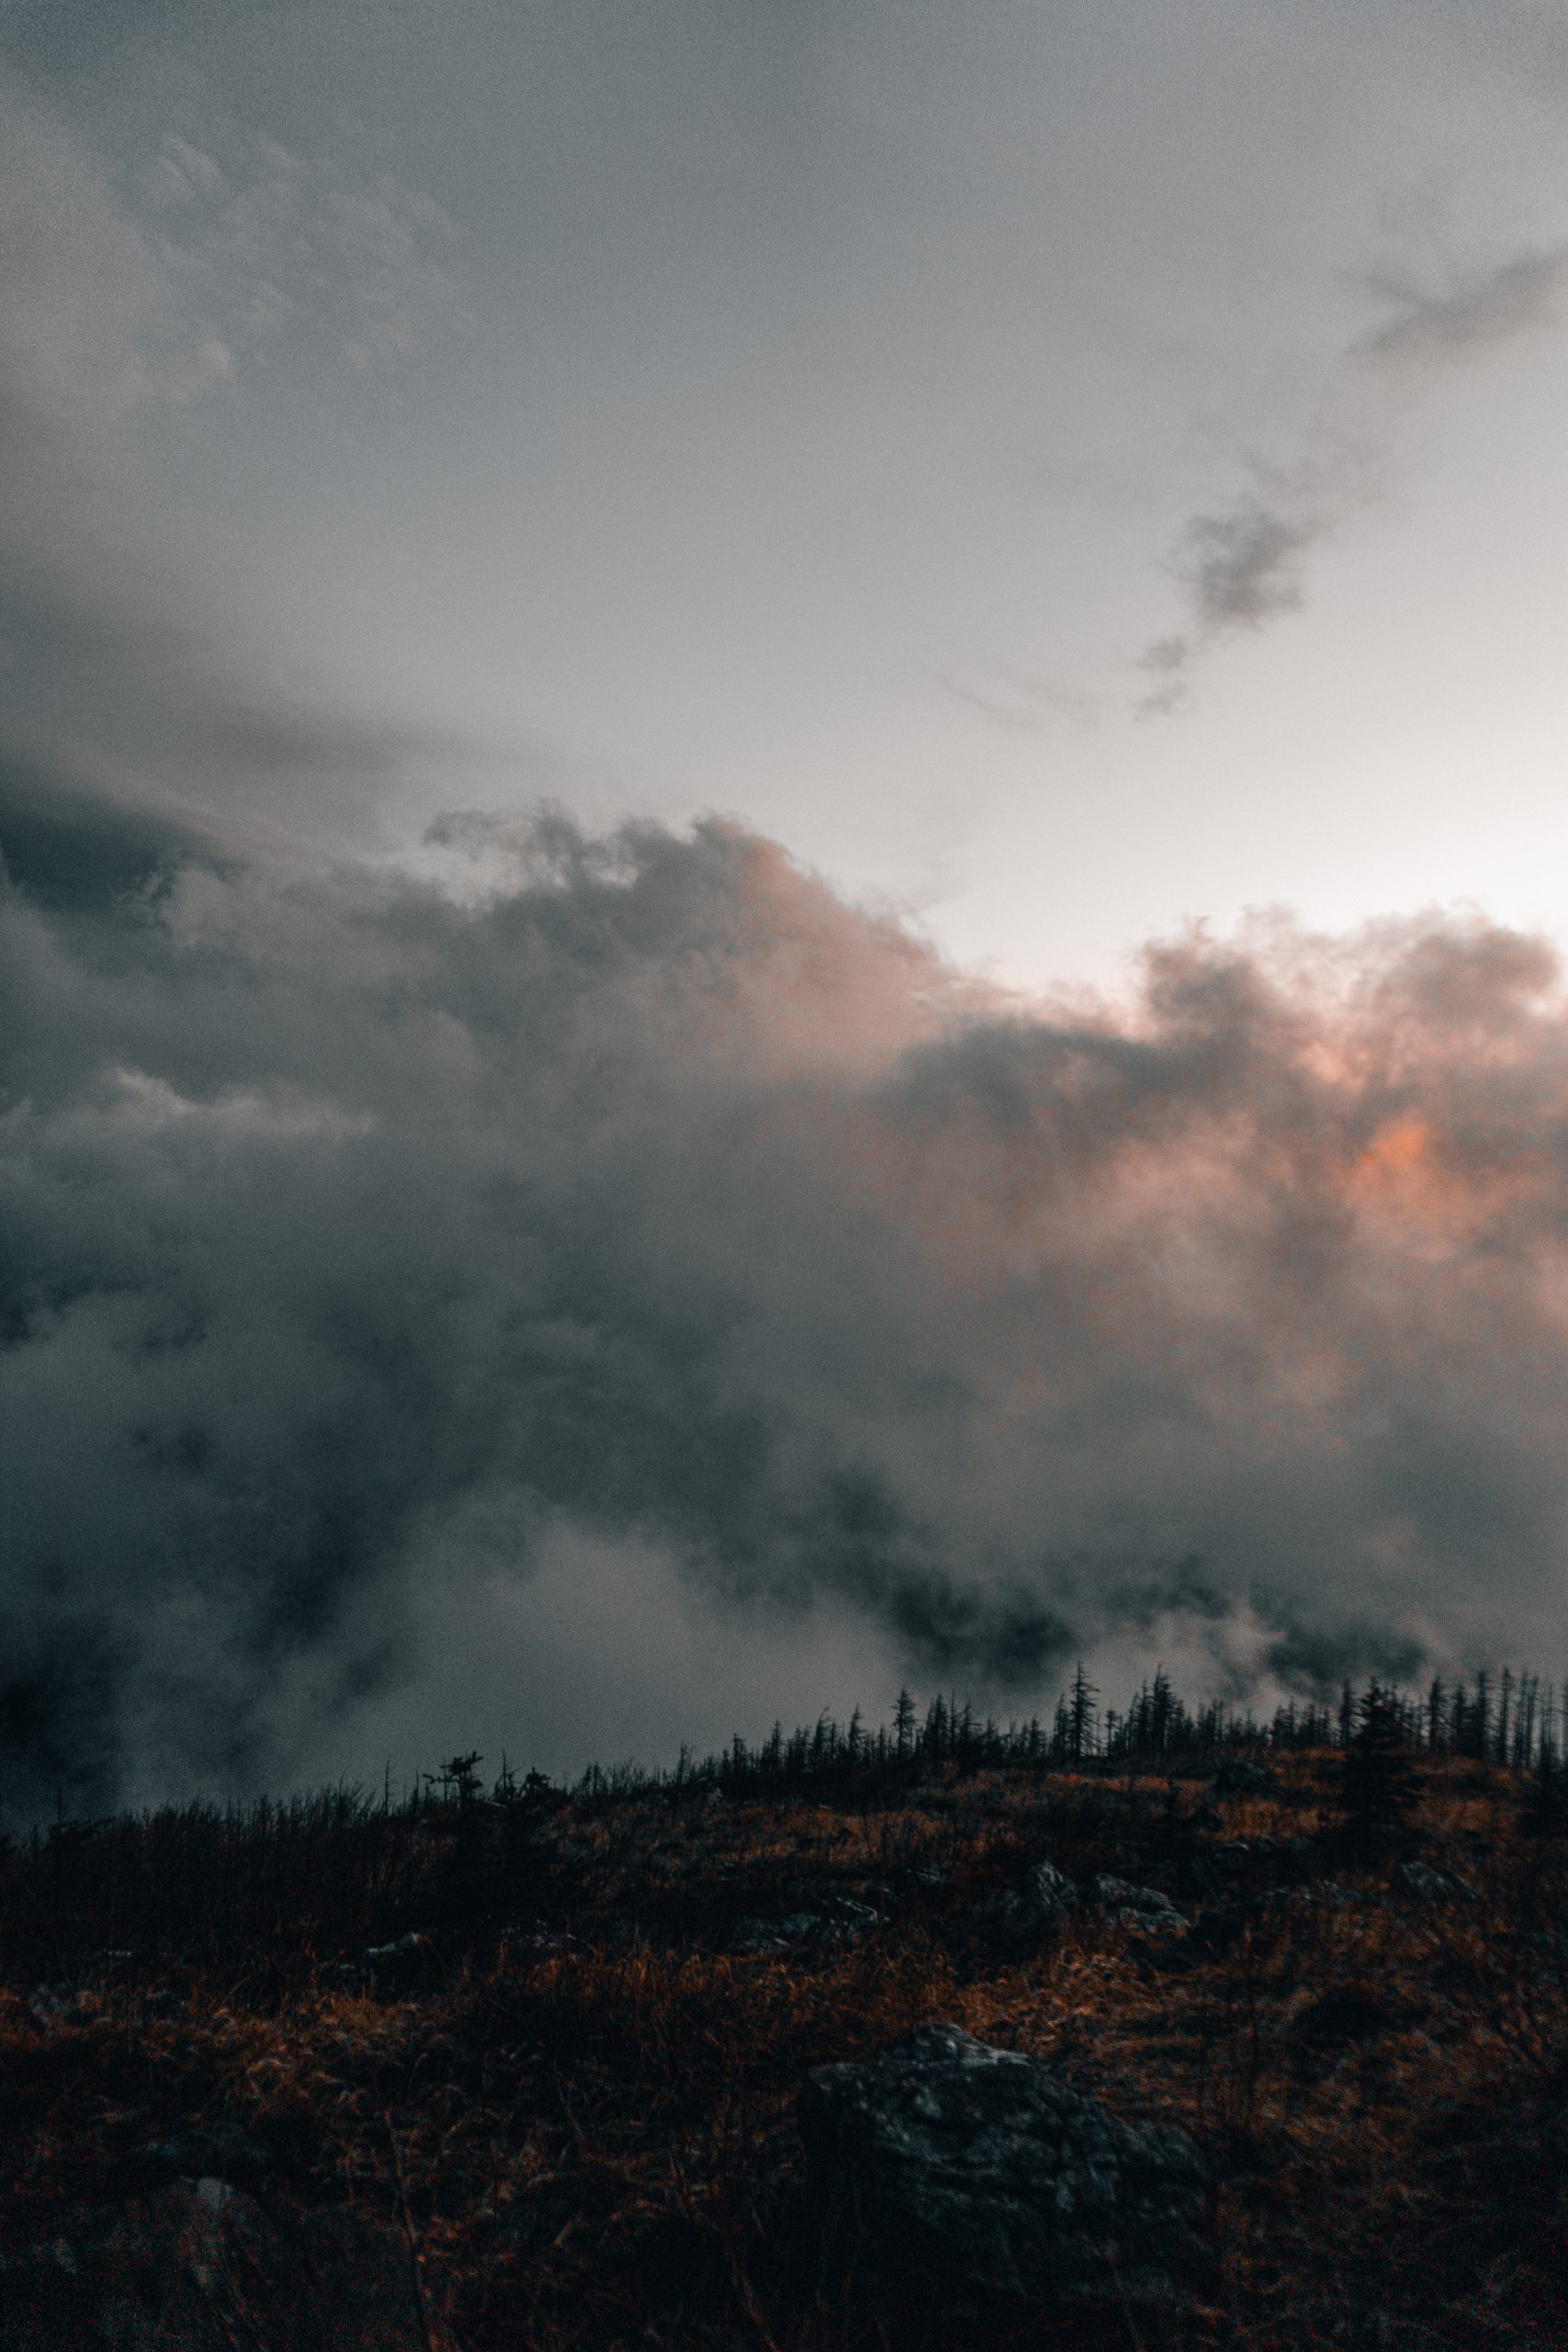
cloud, sky, atmosphere, ecoregion, natural environment, natural landscape, plant, highland, atmospheric phenomenon, dusk, afterglow, cumulus, landscape, grass, sunrise, horizon, sunset, grassland, hill, wood, forest, smoke, mountain, mist, winter, dawn, meteorological phenomenon, darkness, mountain range, prairie, evening, city, ocean, rock, soil, steppe, valley, night, tundra, freezing, haze, wildlife, road